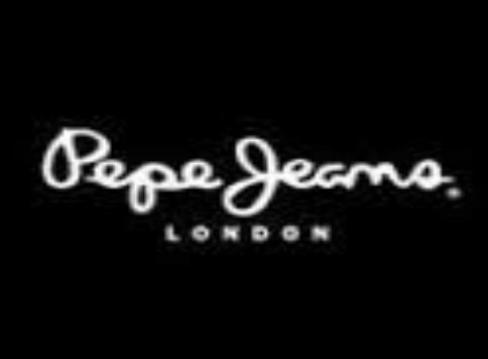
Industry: Clothes